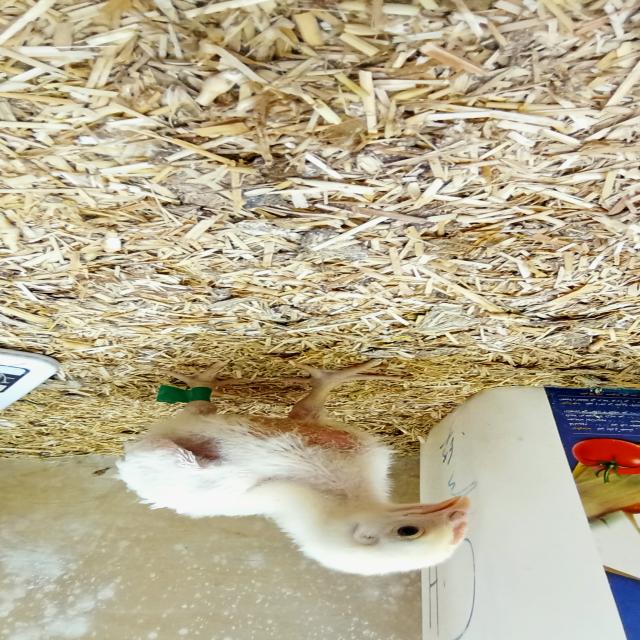
Weight: 542 g